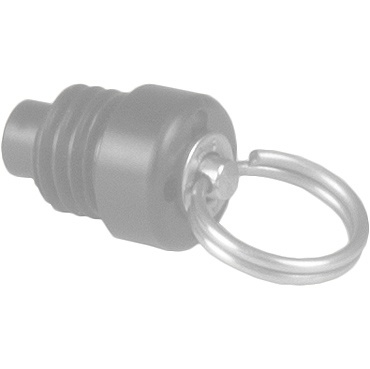
RS216070 - Miscellaneous Furler Accessories
Brand: Ronstan
Category: Sporting Goods > Outdoor Recreation > Boating & Water Sports > Boating & Rafting > Kayak Accessories > Kayak Sails